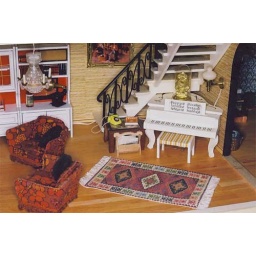
The white grand piano sits under the corner stairs. Notice the lurid 1970's print of the sofa and chairs!